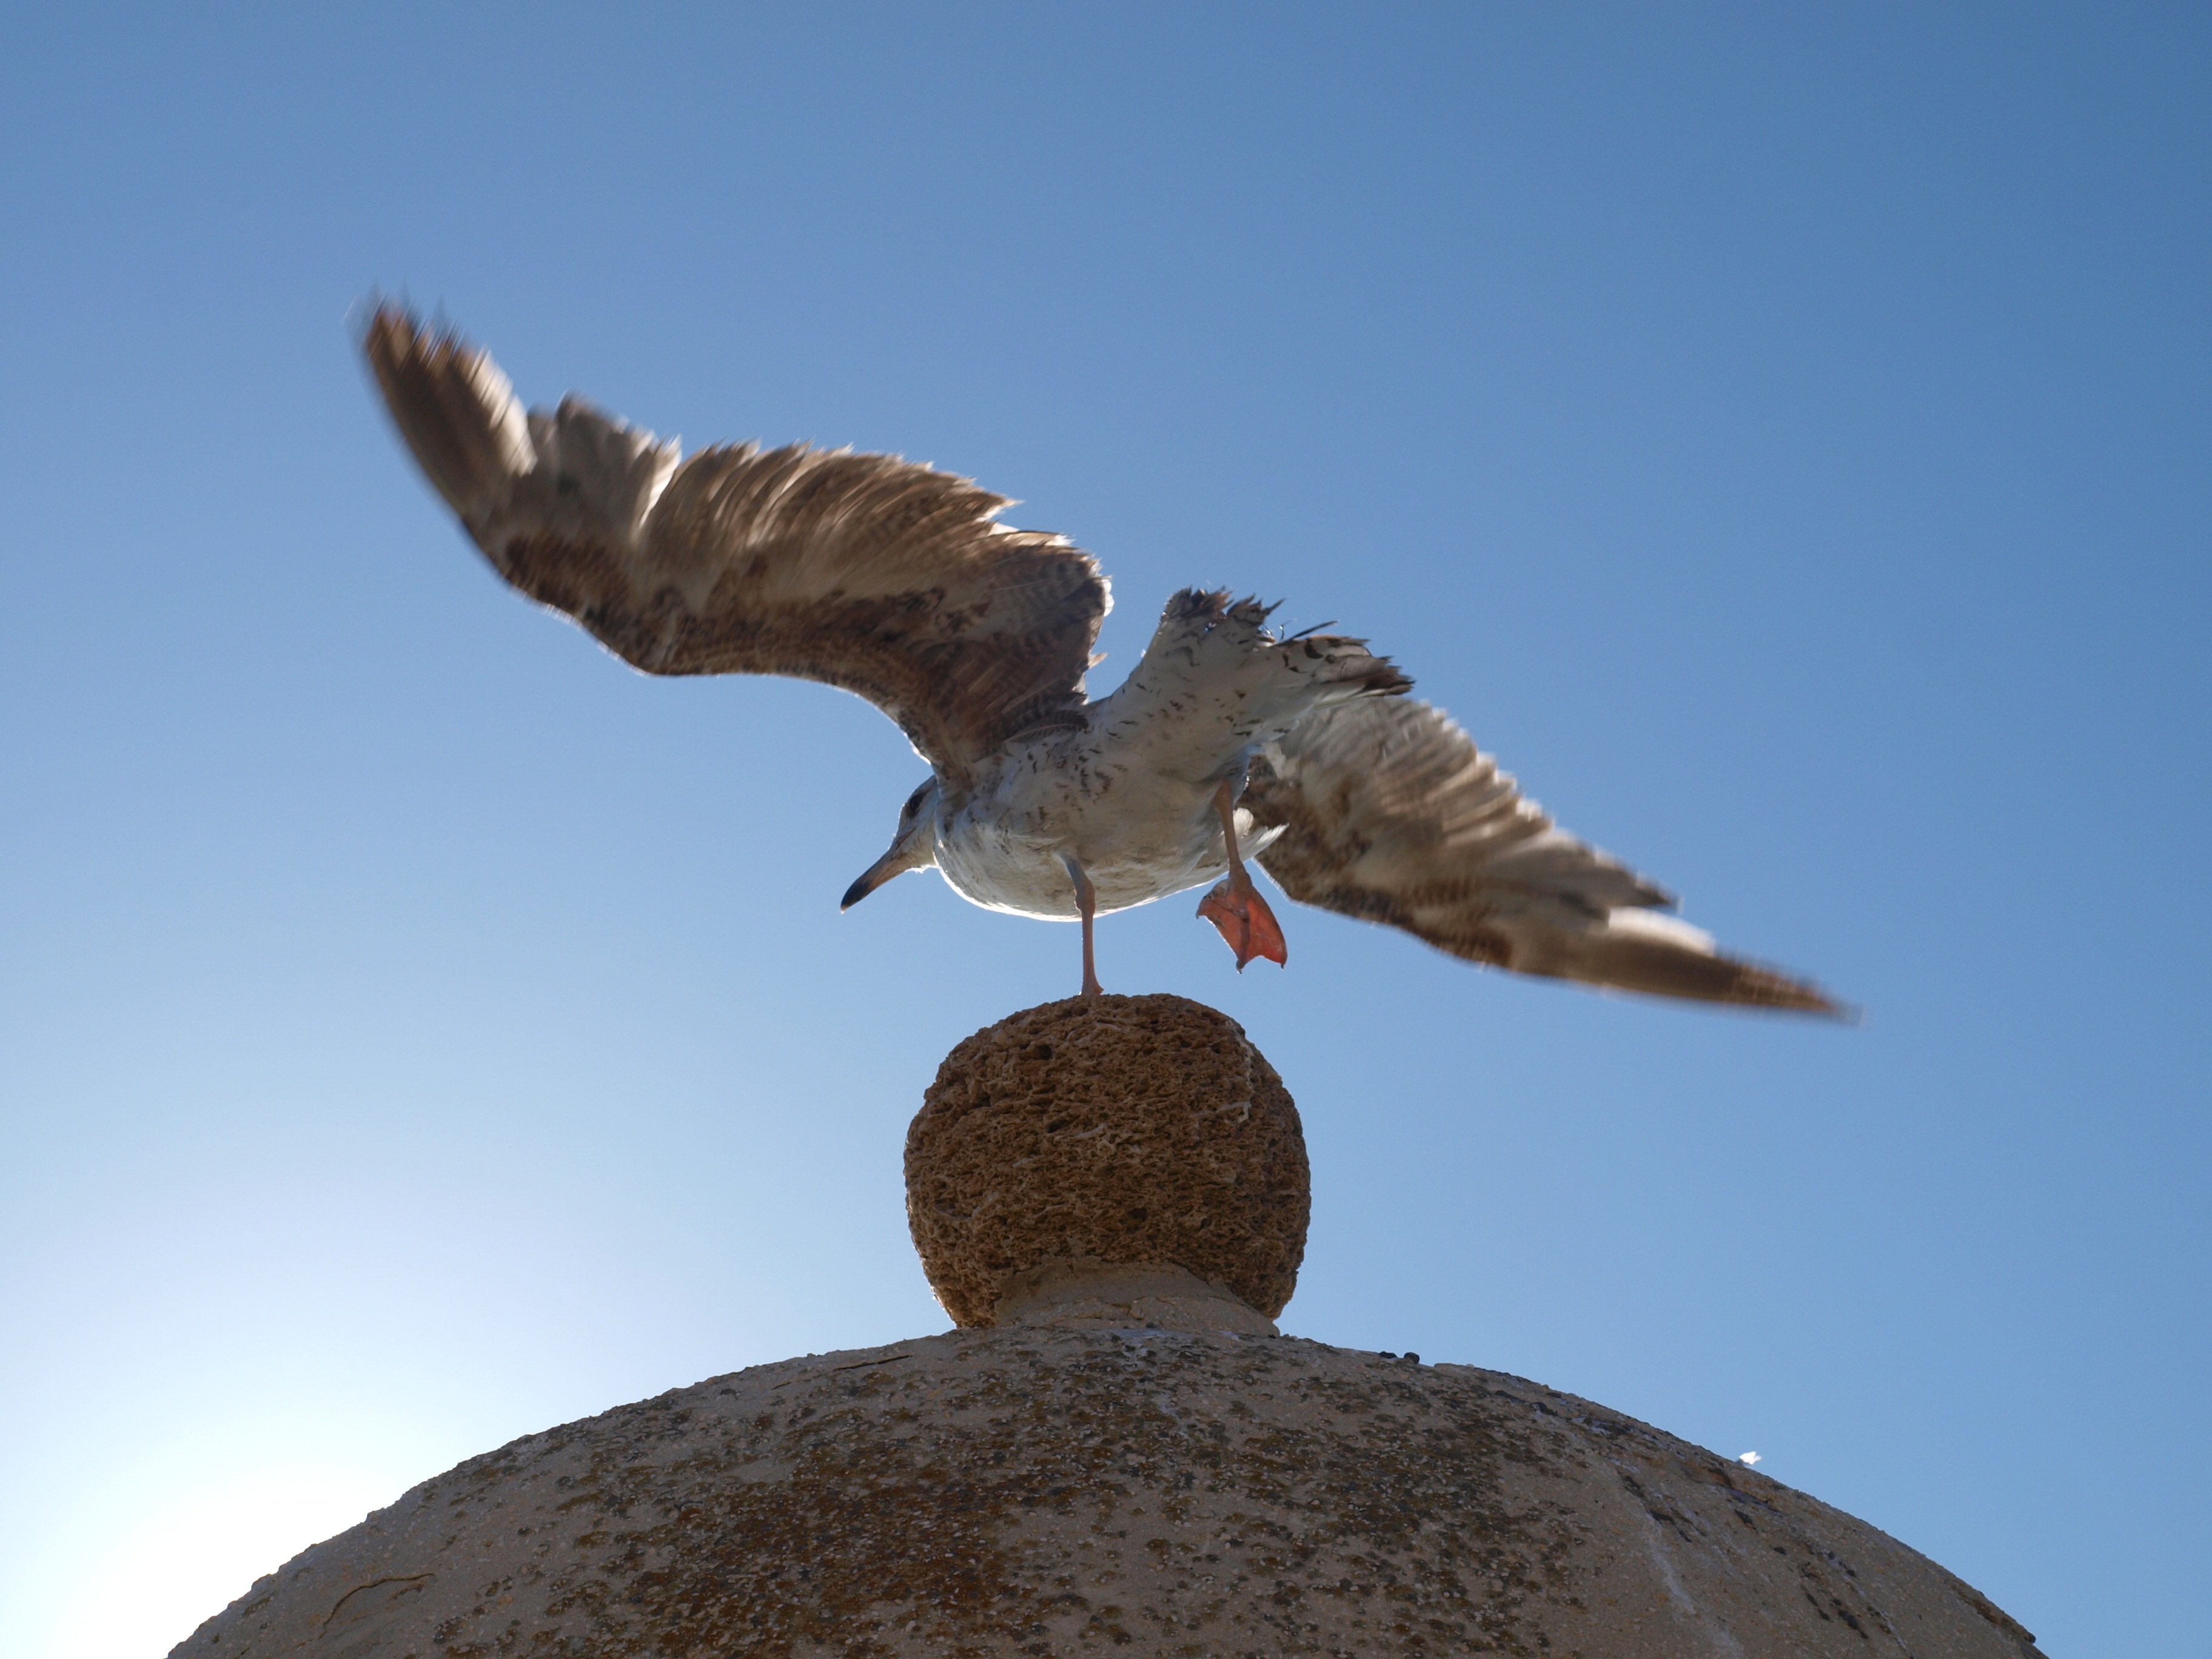
beach, bird, wing, seabird, seagull, eagle, hawk, fauna, bird of prey, wings, vertebrate, accipitriformes